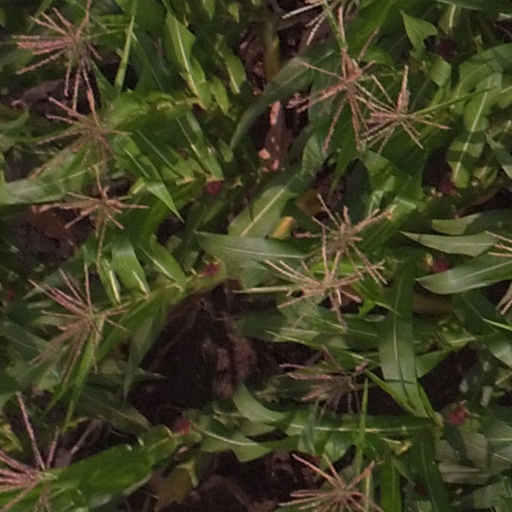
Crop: maize; corn